Dexamethasone

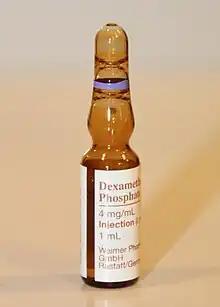
A single ampoule of dexamethasone phosphate for injection

People with cancer undergoing chemotherapy are often given dexamethasone to counteract certain side effects of their antitumor treatments. Dexamethasone can increase the antiemetic effect of 5-HT receptor antagonists, such as ondansetron. The exact mechanism of this interaction is not well-defined, but it has been theorized that this effect may be due to, among many other causes, inhibition of prostaglandin synthesis, anti-inflammatory effects, immunosuppressive effects, decreased release of endogenous opioids, or a combination of the aforementioned.